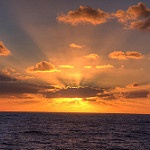
Label: sea